Miroslav Marinov

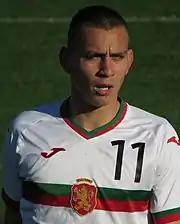
Marinov with the Bulgaria U19 2021

Miroslav Kalinov Marinov (born 7 March 2004) is a Bulgarian footballer who plays as a striker for Fratria.